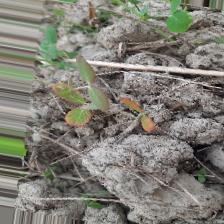
Label: Lentil Rust